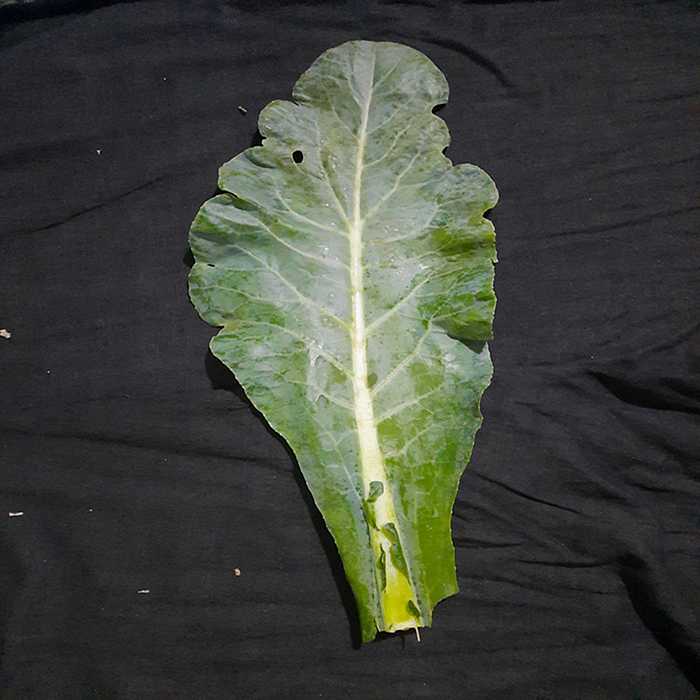
Plant: Cauliflower
Label: Fresh leaf